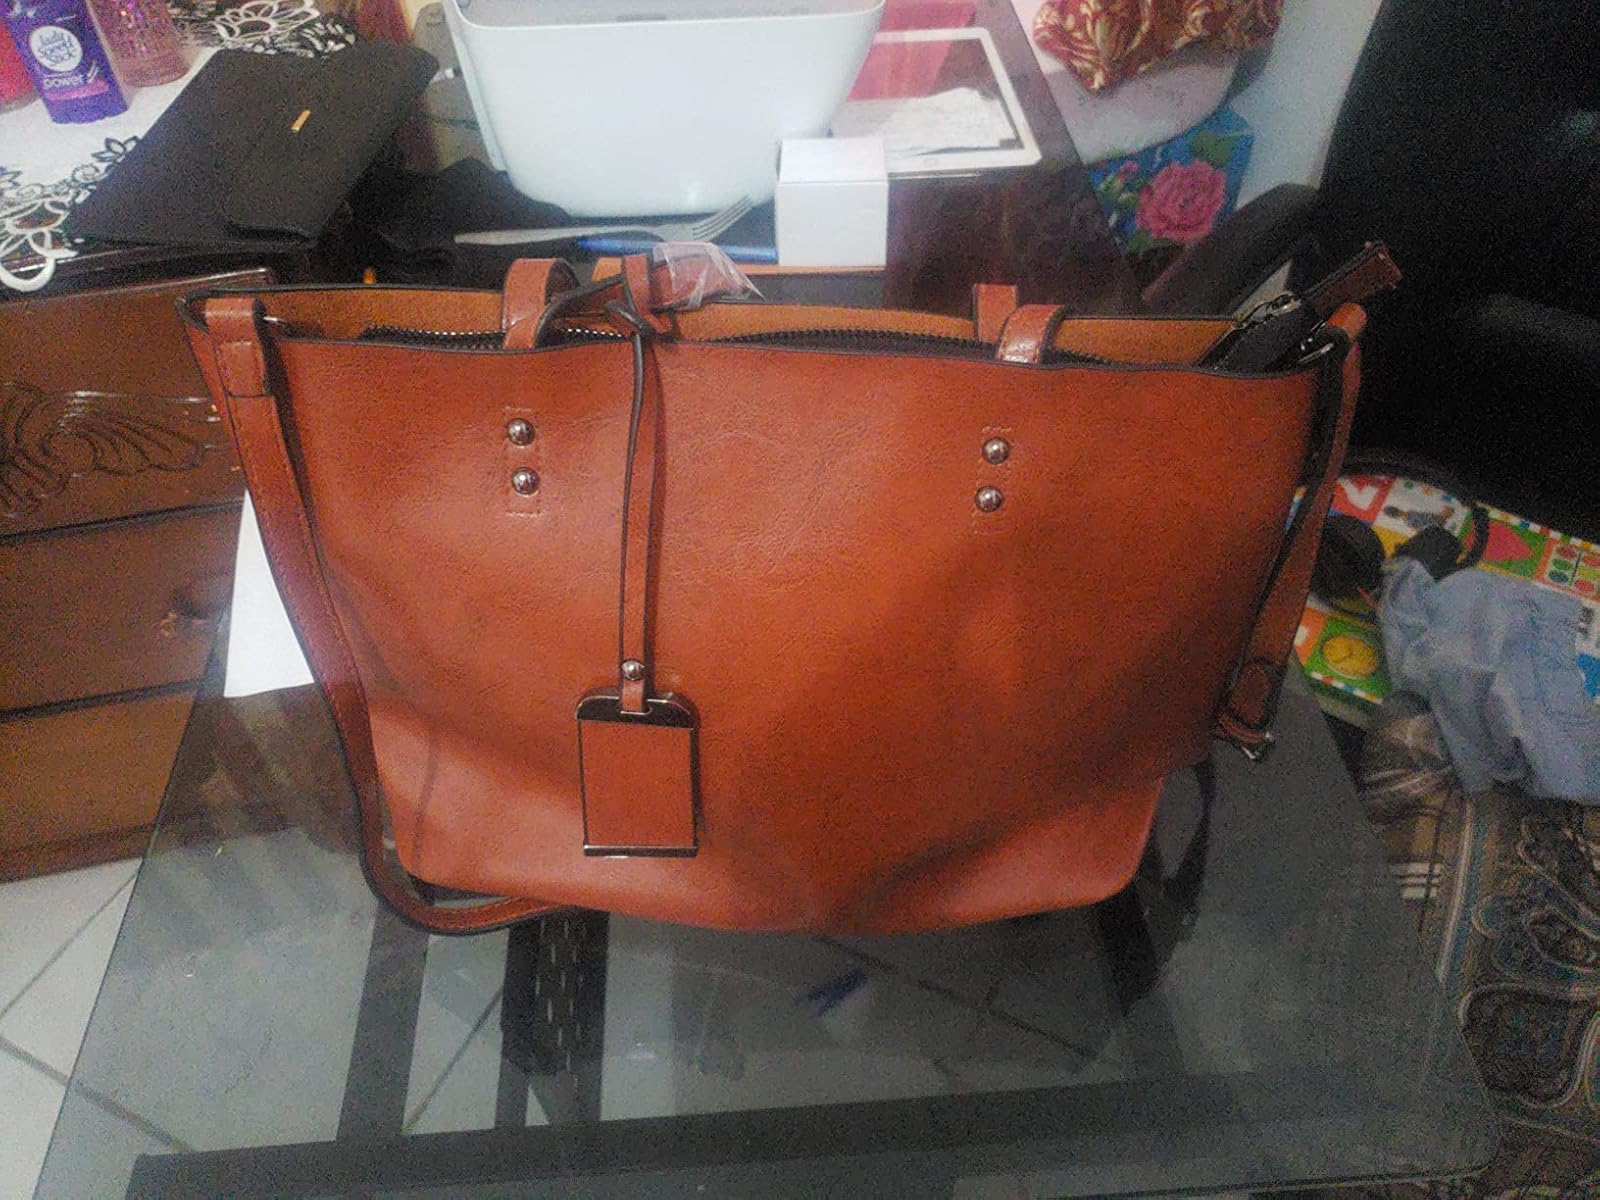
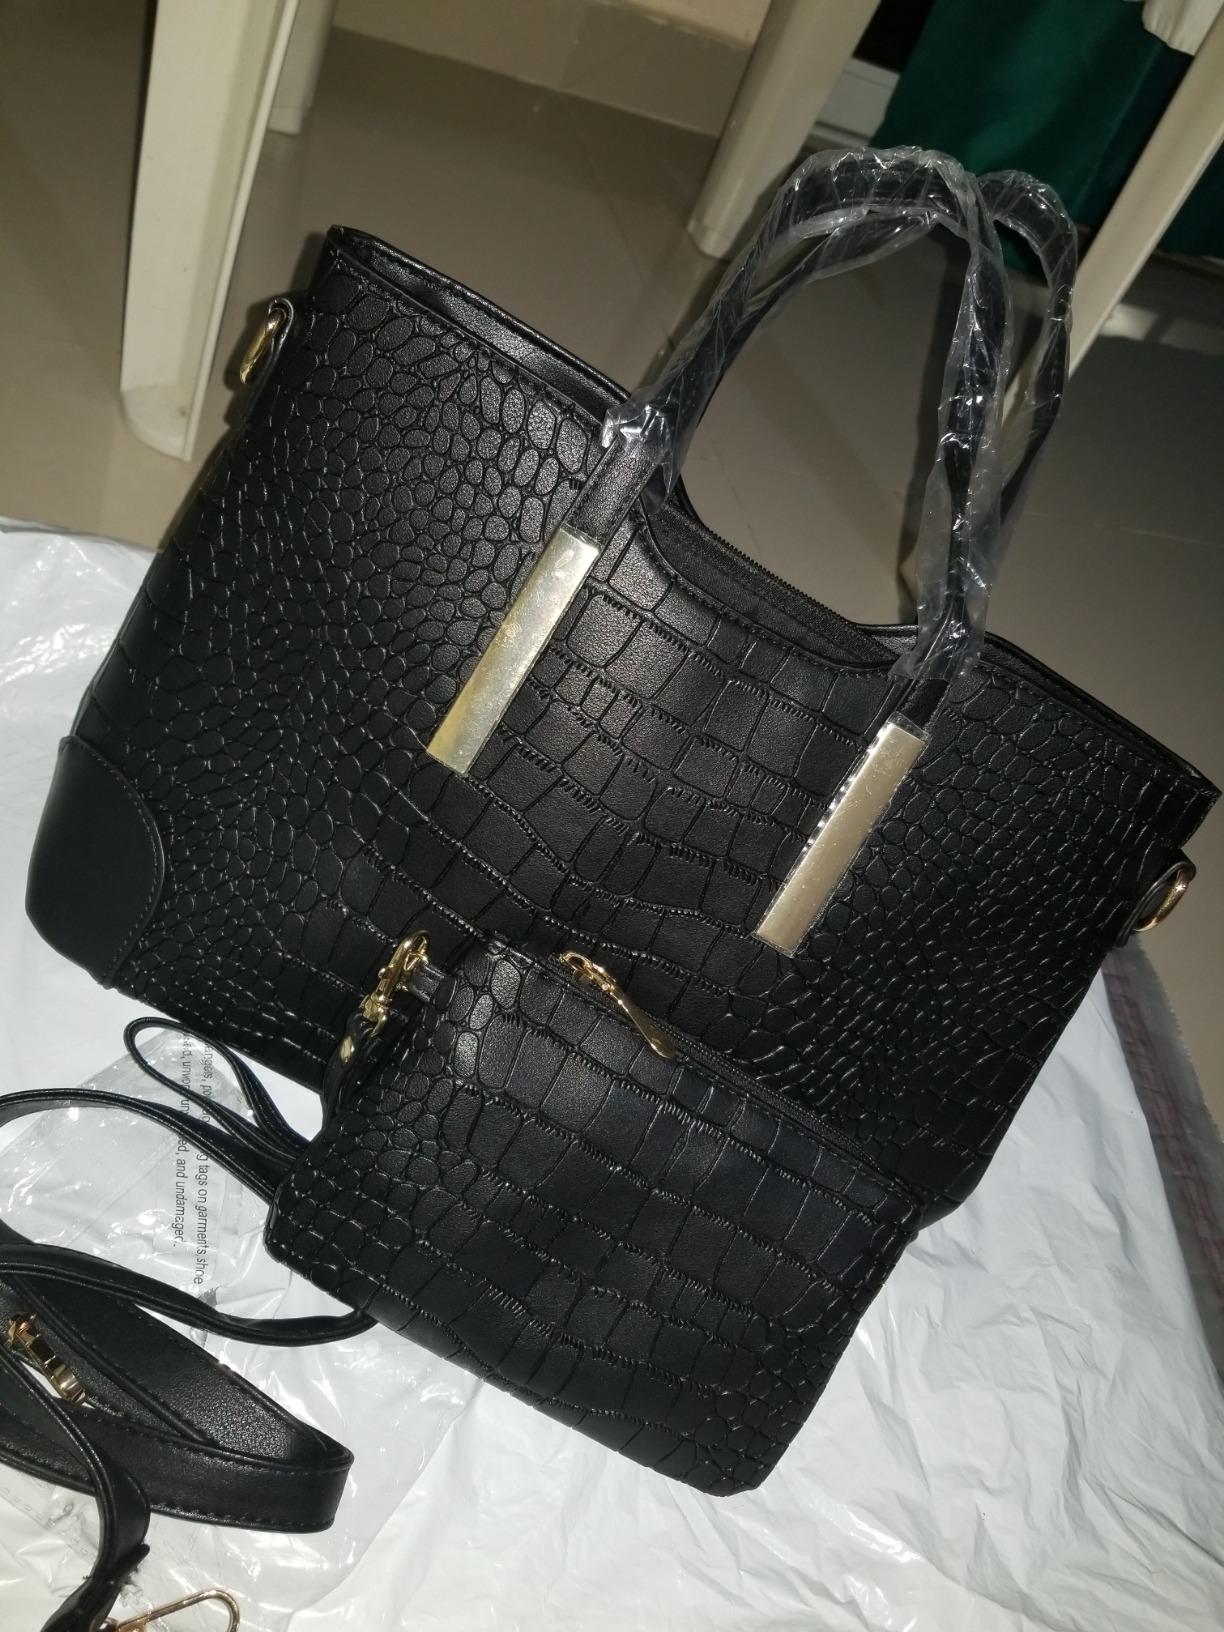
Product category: accessories_handbag
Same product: no